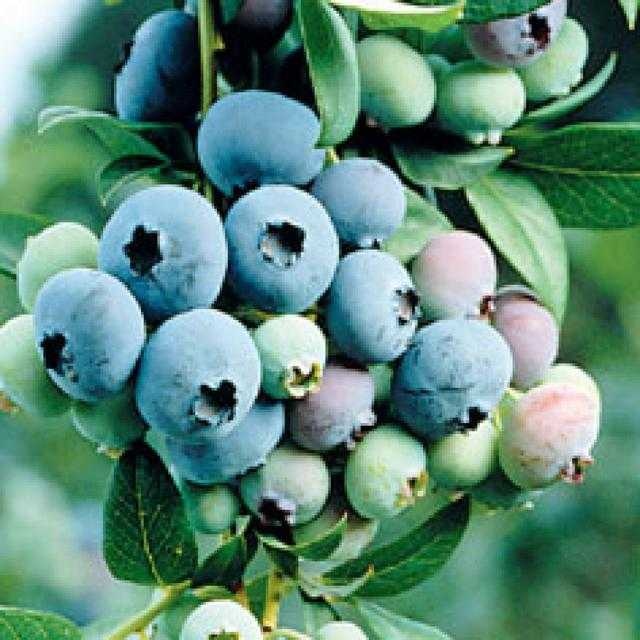
Label: Blueberry